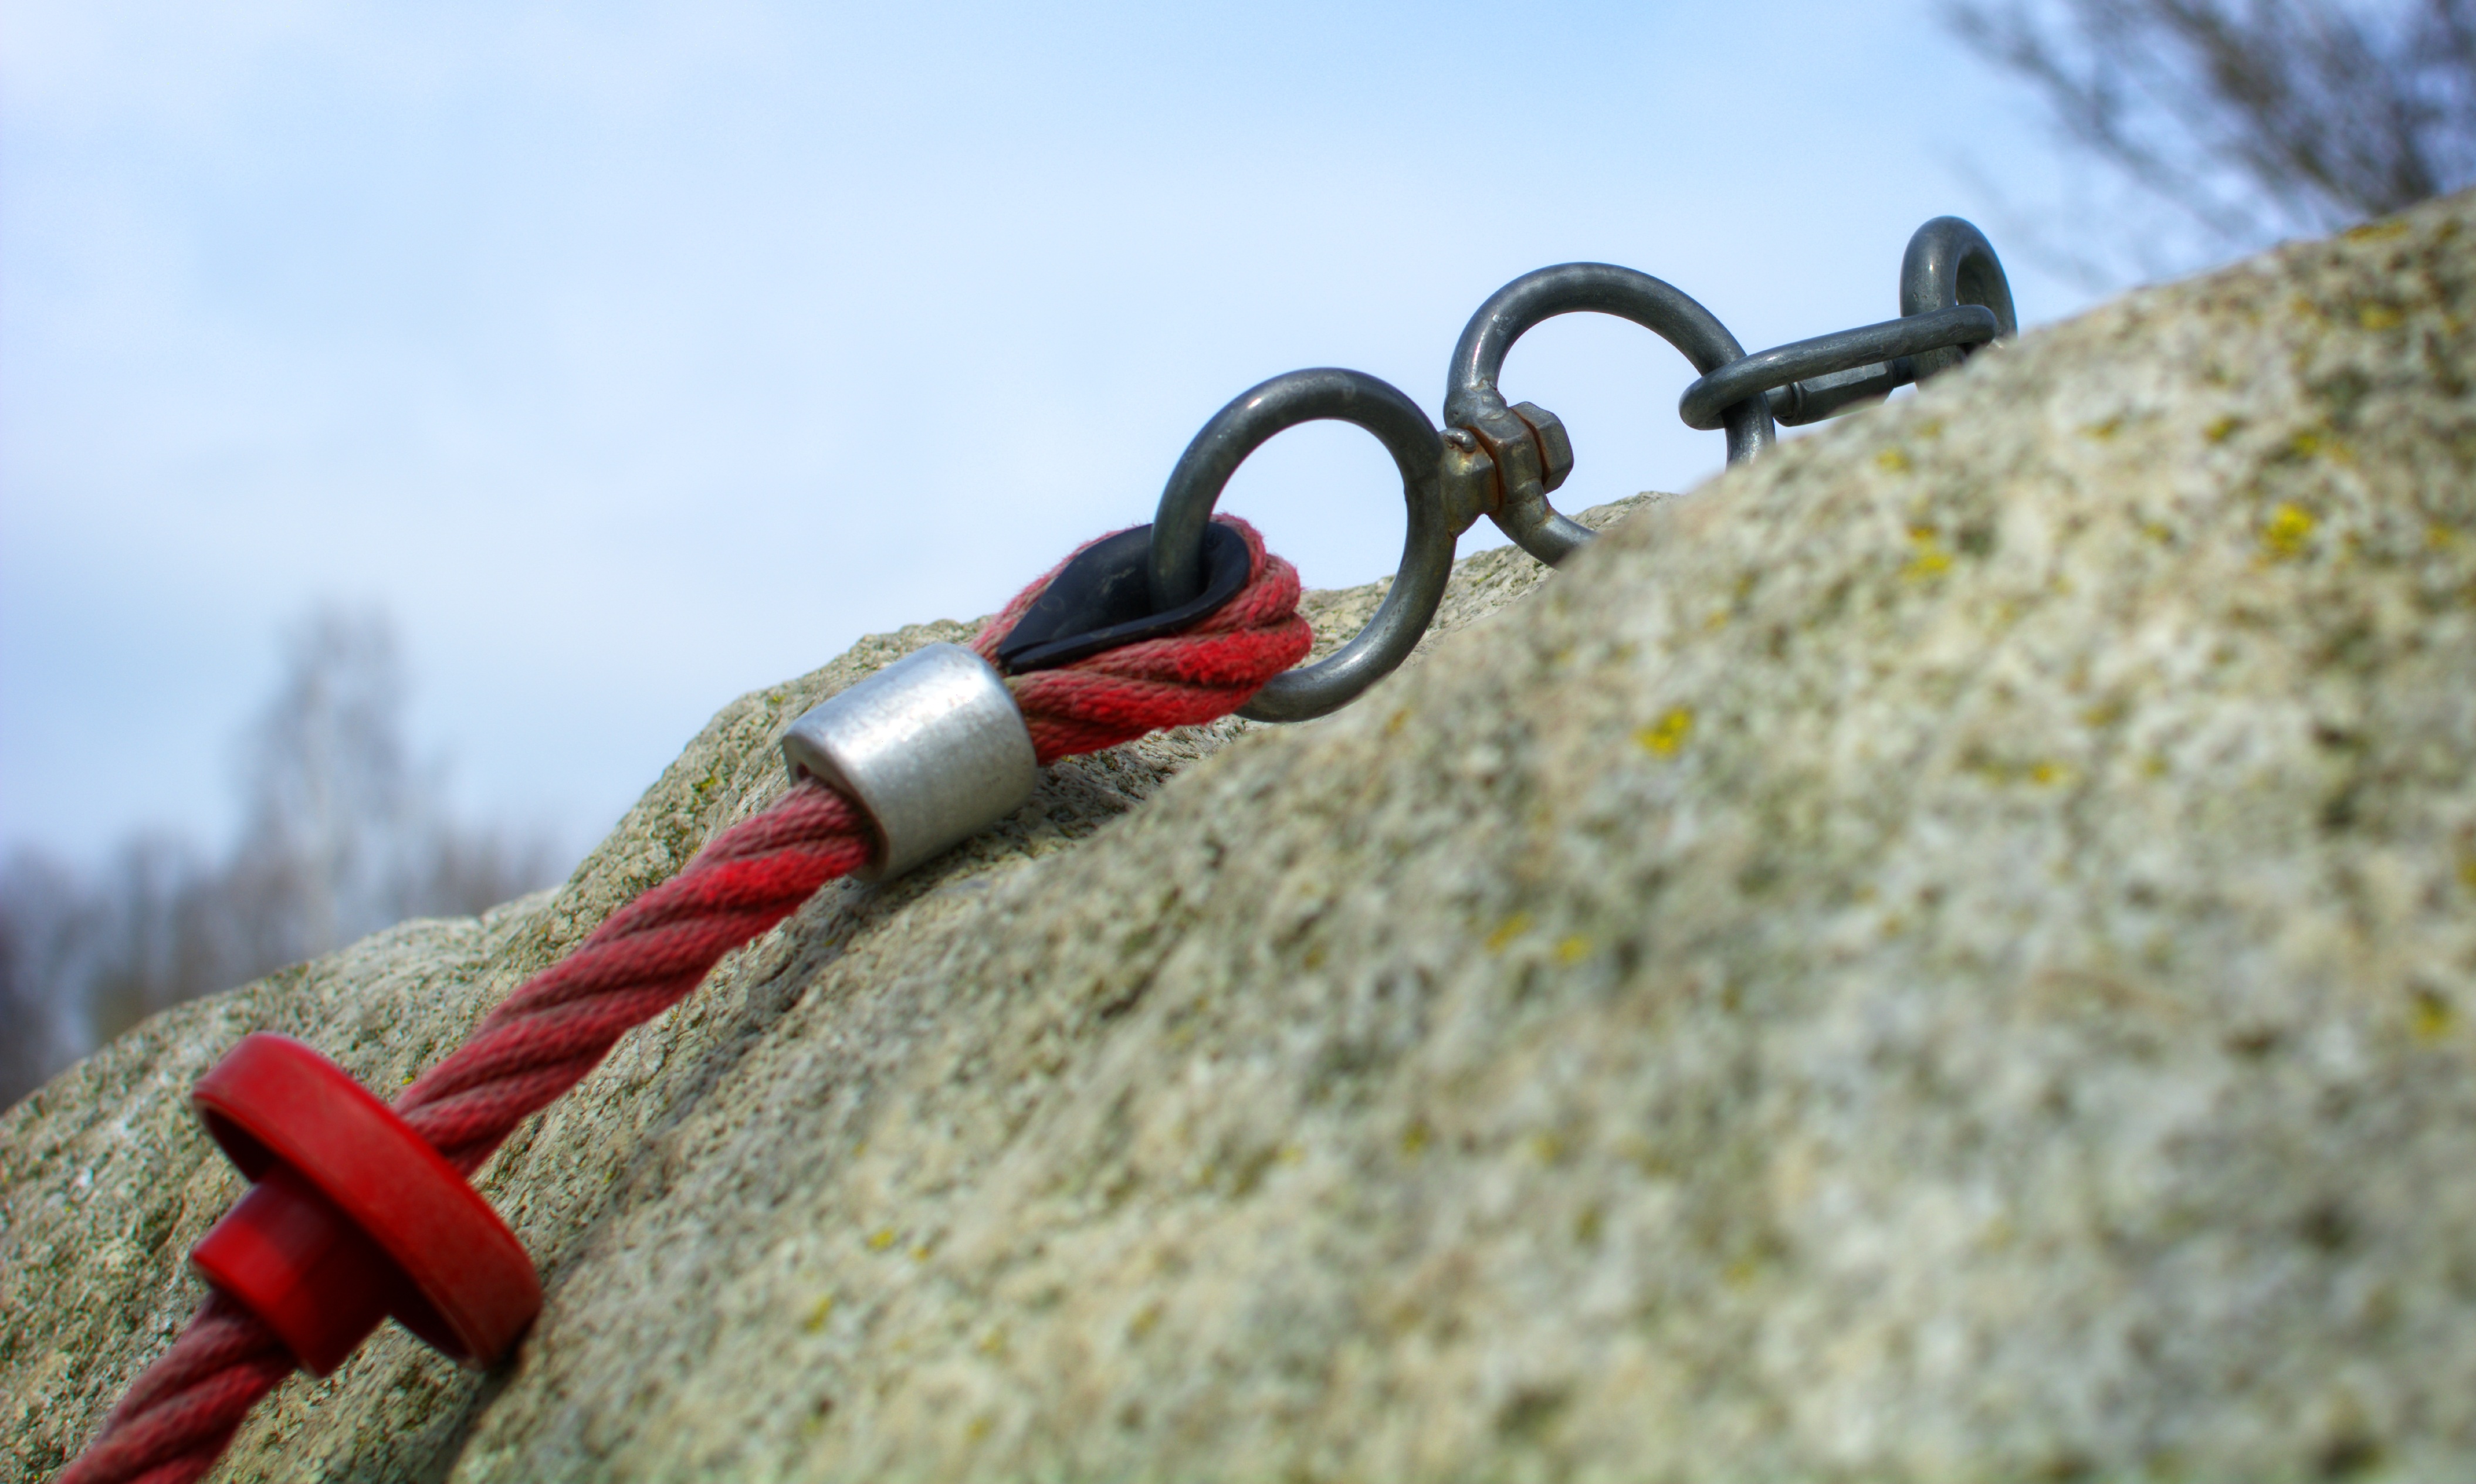
rock, rope, flower, stone, equipment, rock climbing, climber, security, climb, mountaineering, hang, knot, secure, backup, steinig, natural stones, bergsport, rope up, anchoring, climbing rope